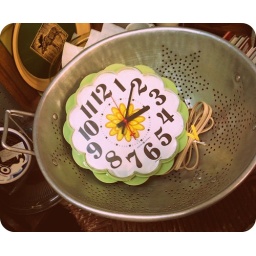
I'm so in love with this clock I saw at a flea market today. So pretty.